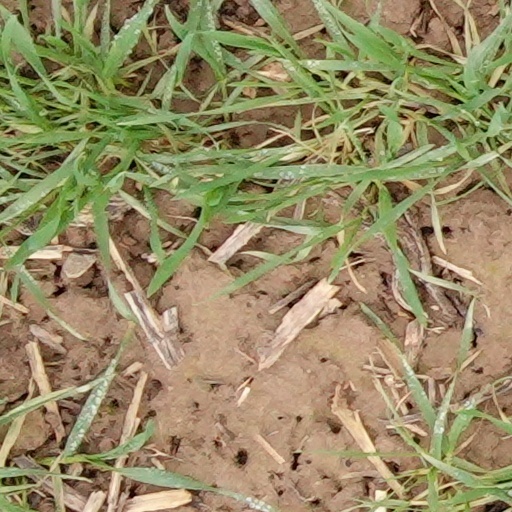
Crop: wheat